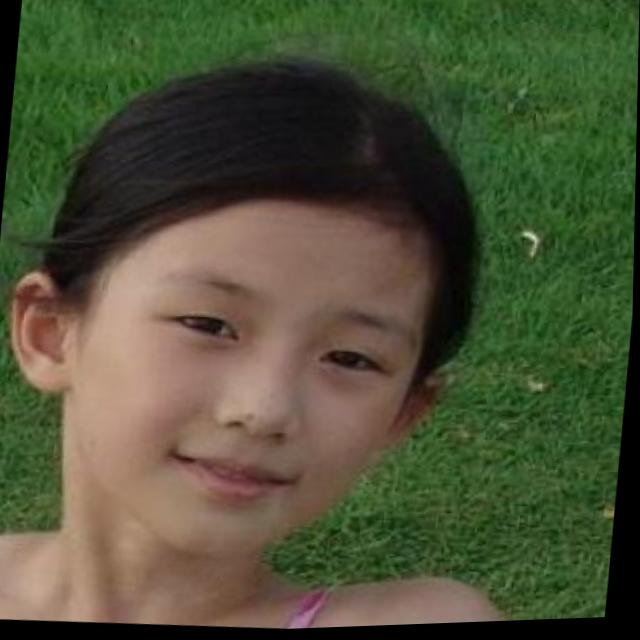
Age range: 13-20